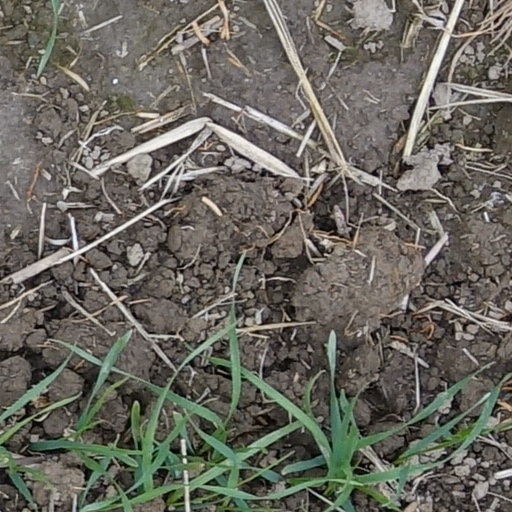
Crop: wheat